End of Basque home rule in Spain

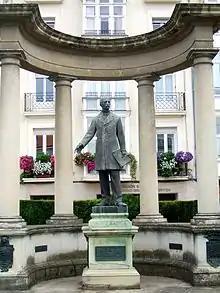
Memorial to Álavan MP Mateo de Moraza, ardent defender of the "fueros"

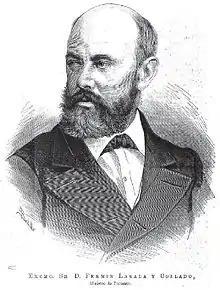
Fermin Lasala, wealthy "donostiarra" and prominent figure during Canovas del Castillo's office in a critical period

The Basque Provinces, who regarded with astonishment the political developments affecting Navarre, quit talks with Madrid. In the wake of the August 1841 Act for Navarre, tension mounted, and the upfront defense of home rule by the Basque regional councils was responded by Espartero's central government sending troops over to the Basque Country. It was followed by the Abolition Decree promulgated in a Vitoria-Gasteiz occupied by the Spanish governmental army (October 1841). The decree brought customs over to the Pyrenees and the coast permanently, and San Sebastián and Pasaia were declared ports for foreign trade.